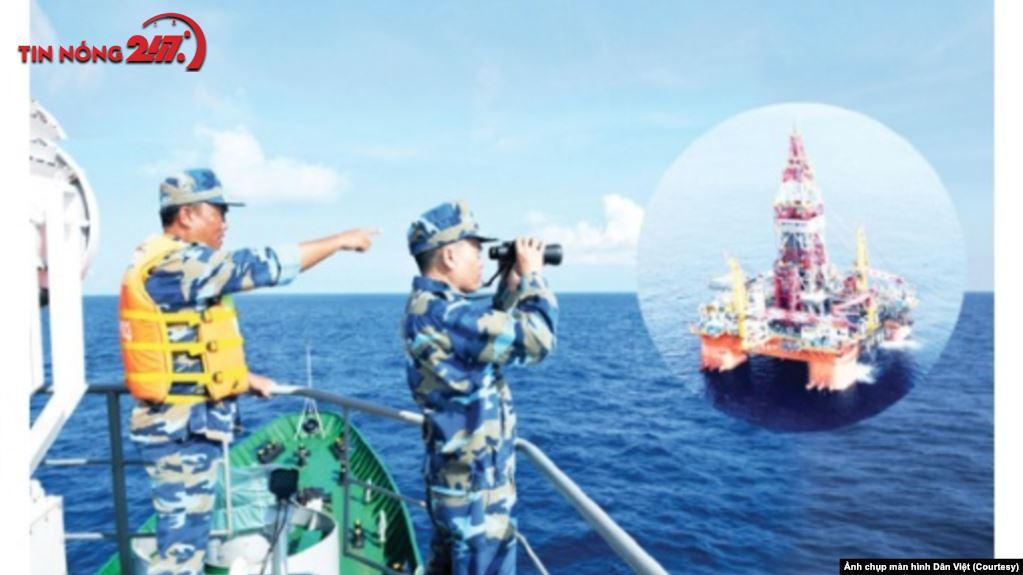
có một hình ảnh nhỏ của một giàn khoan xuất hiện trên hình